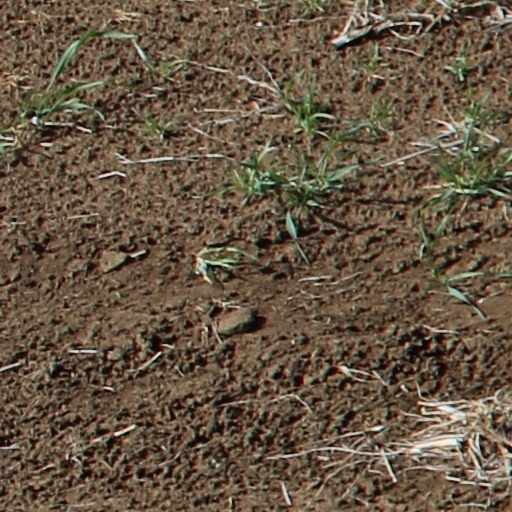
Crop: wheat